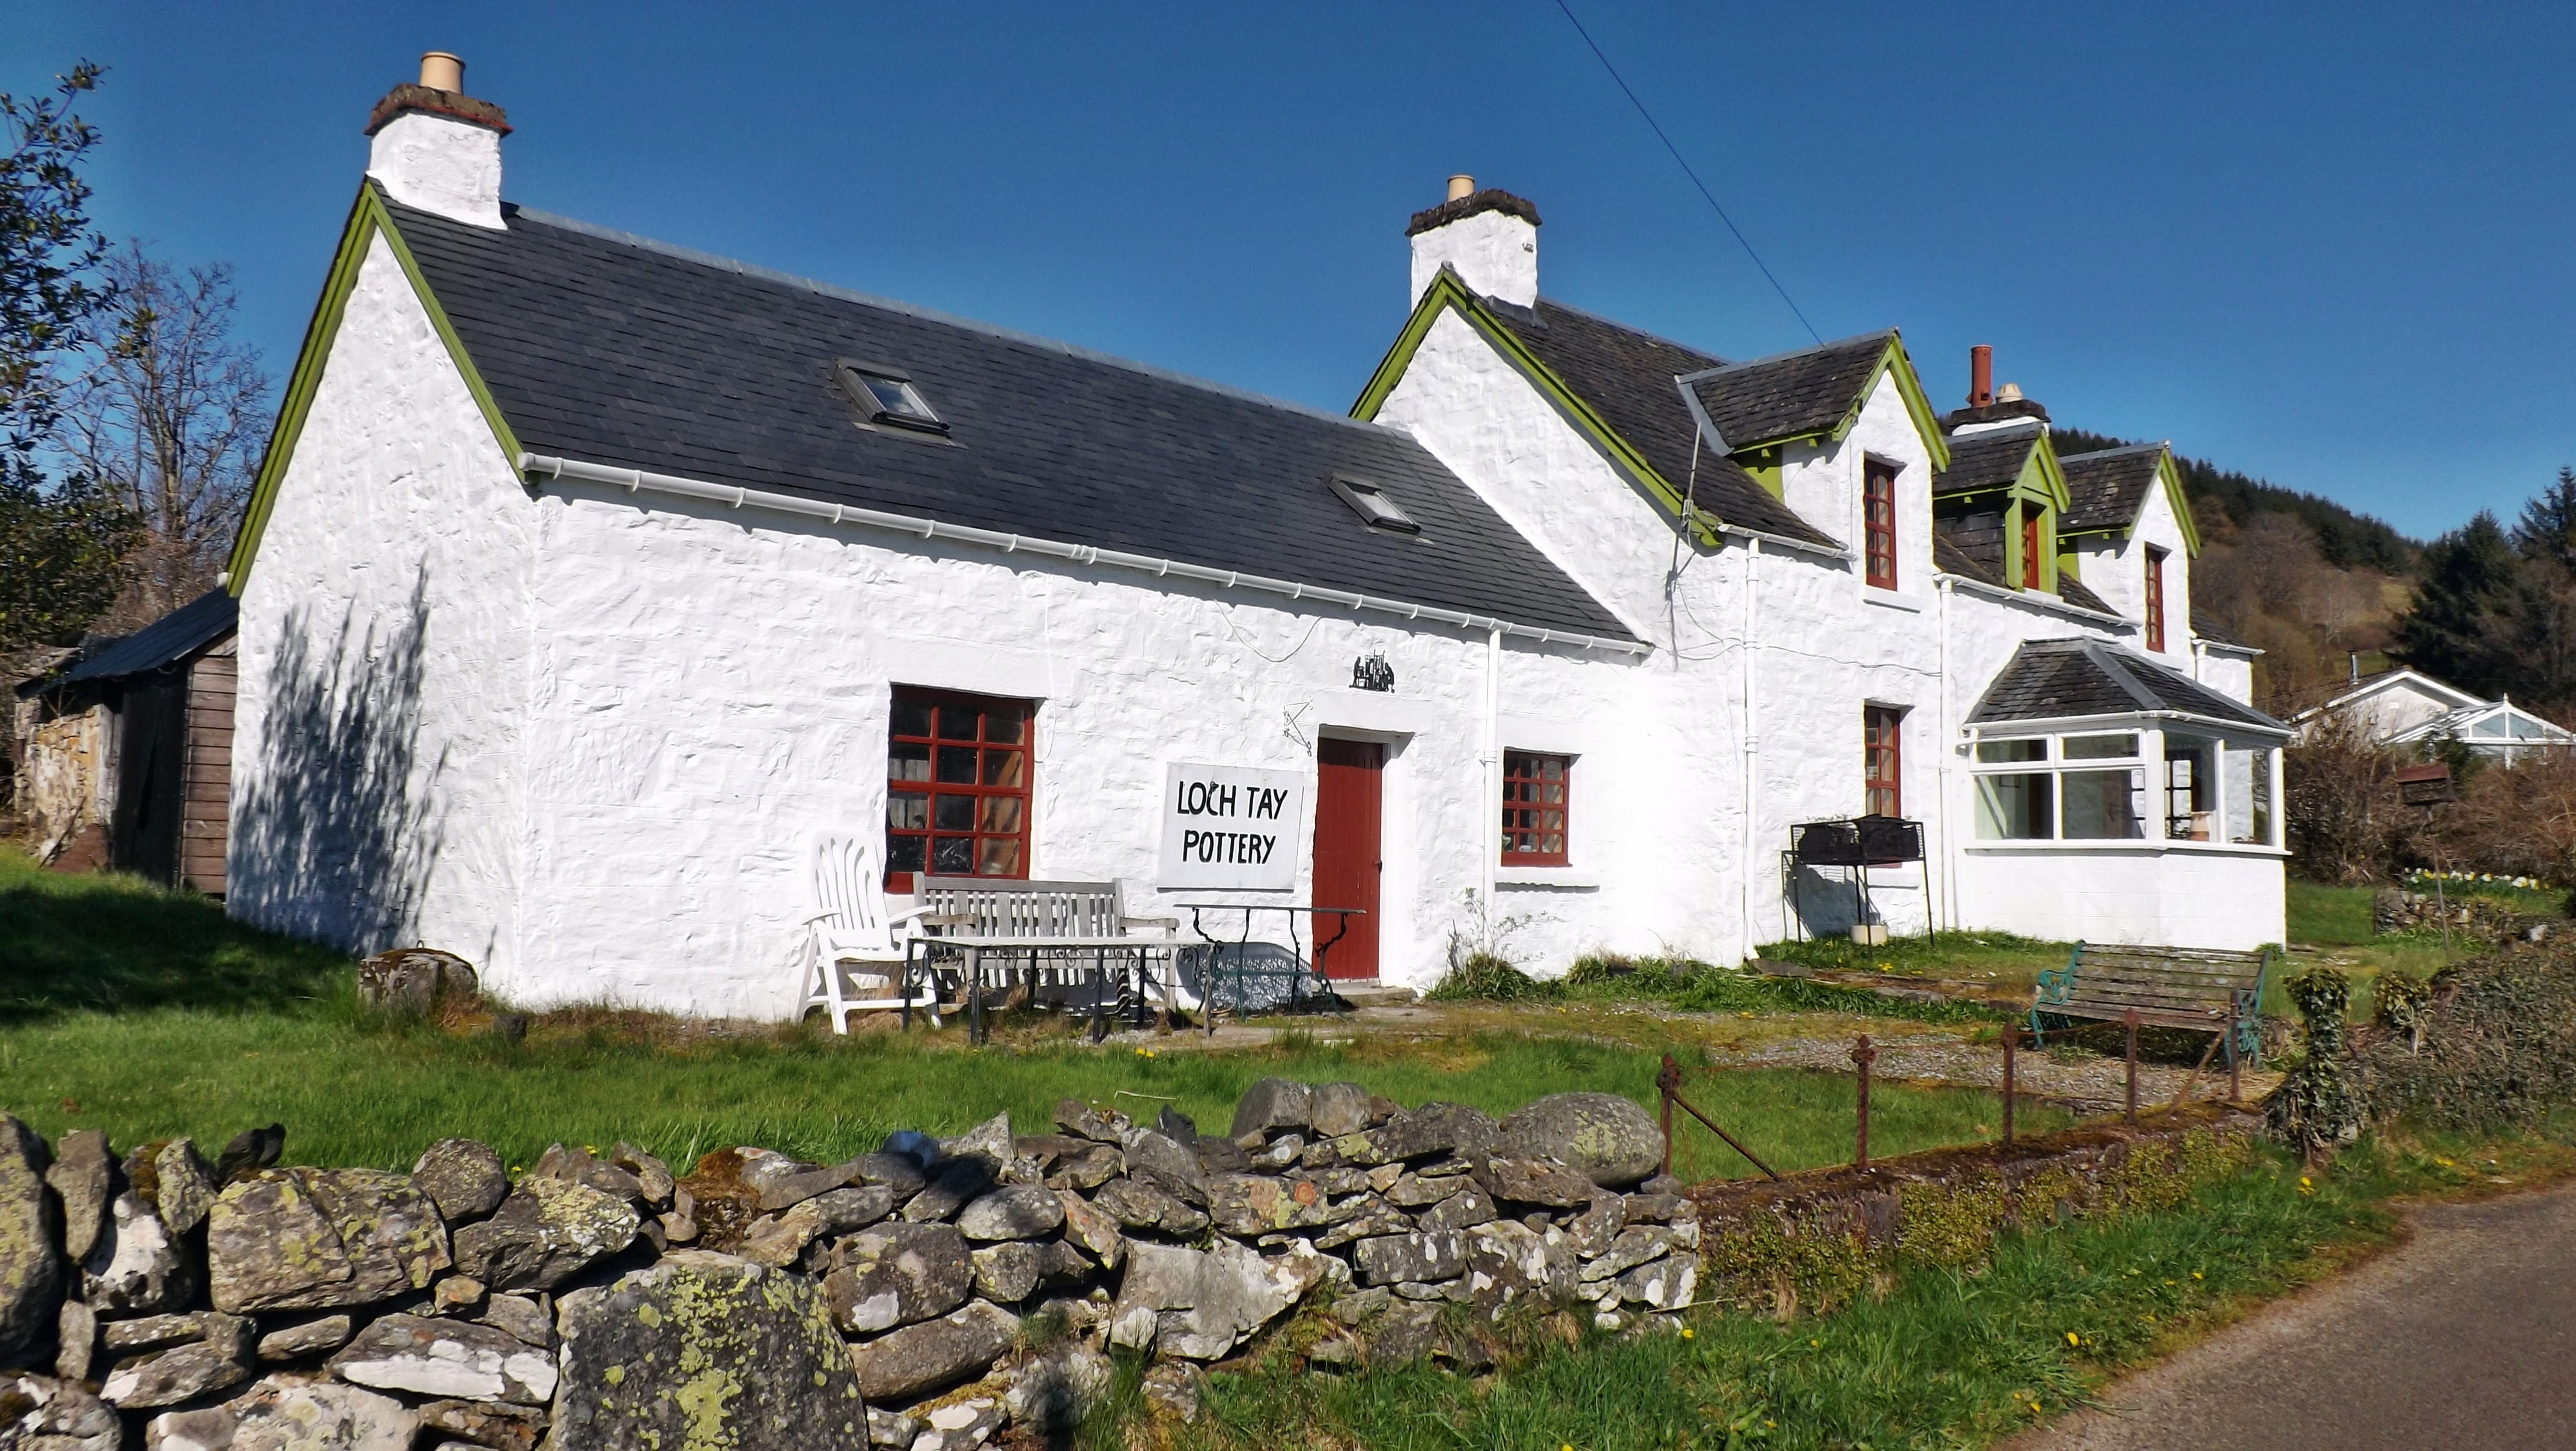
farm, villa, house, building, home, village, cottage, property, chapel, pottery, farmhouse, monastery, scotland, estate, rural area, fearnan, loch tay, residential area